Answer in natural language. Which object is closer to brown colour rectangular table (highlighted by a red box), modern black sofa (highlighted by a blue box) or glass metal tv stand (highlighted by a green box)? Choose between the following options: glass metal tv stand (highlighted by a green box) or modern black sofa (highlighted by a blue box)
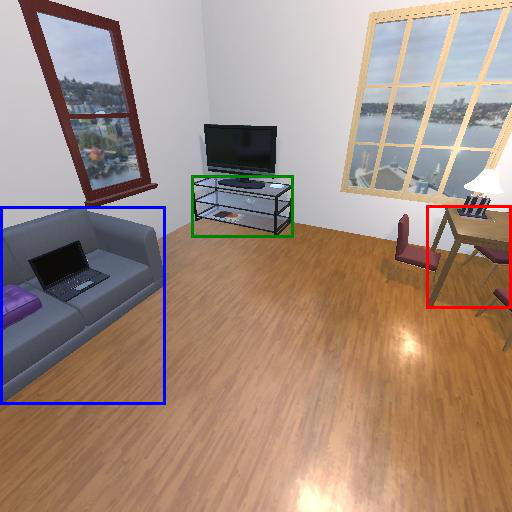
<answer>glass metal tv stand (highlighted by a green box)</answer>